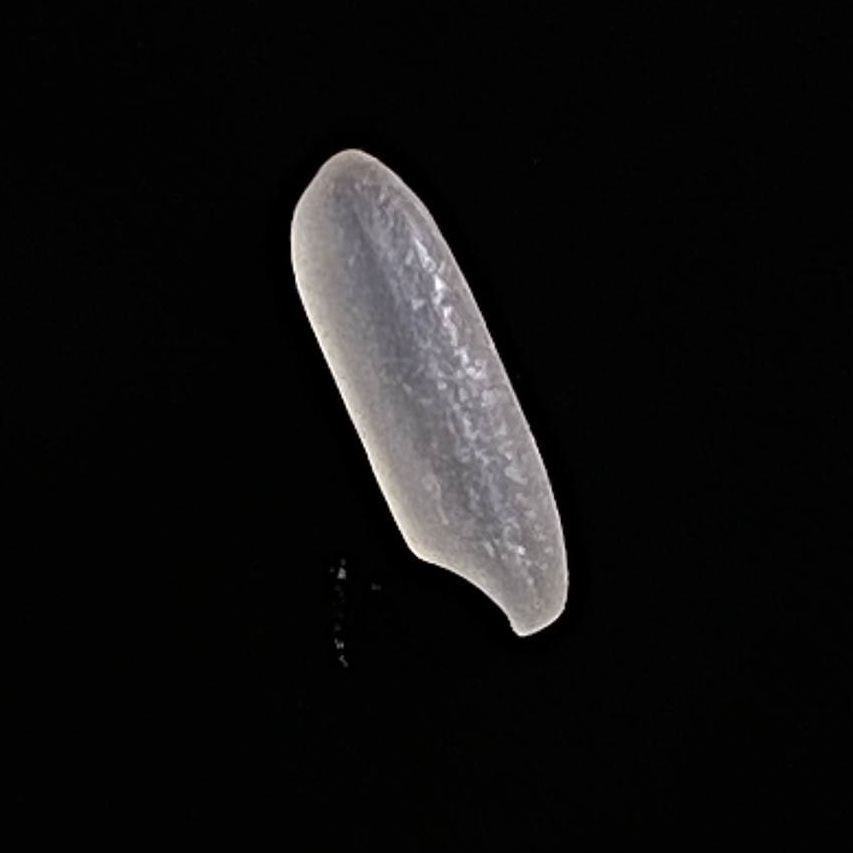
Rice variety: BR28